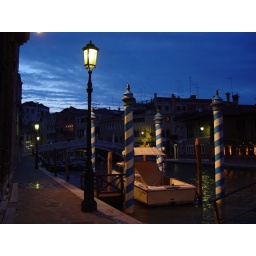
I found this boat nestled and docked in between 4 pretty striped poles.